Pegsdon Hills and Hoo Bit

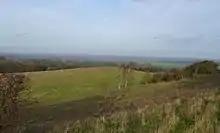

Pegsdon Hills and Hoo Bit is a nature reserve in Pegsdon in Bedfordshire. It is managed by the Wildlife Trust for Bedfordshire, Cambridgeshire and Northamptonshire. The site is on the border between Bedfordshire and Hertfordshire, and it covers Pegsdon Hills and part of the adjacent Deacon Hill in Bedfordshire, and Hoo Bit in Hertfordshire. It is in the Chilterns Area of Outstanding Natural Beauty, and part of the site is designated by Natural England as the Deacon Hill SSSI (Site of Special Scientific Interest).